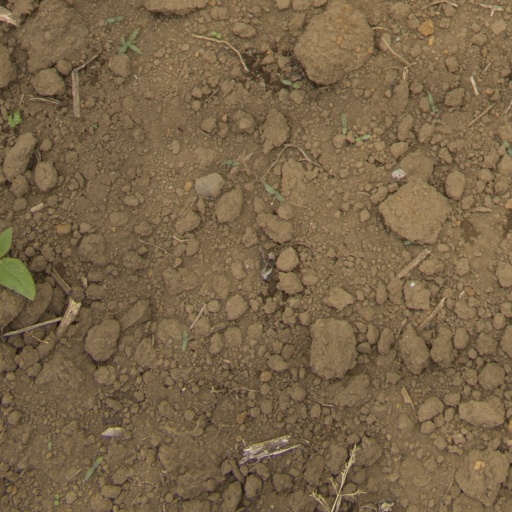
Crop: Jerusalem artichoke